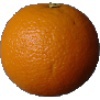
Label: orange